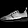
Label: Sneaker